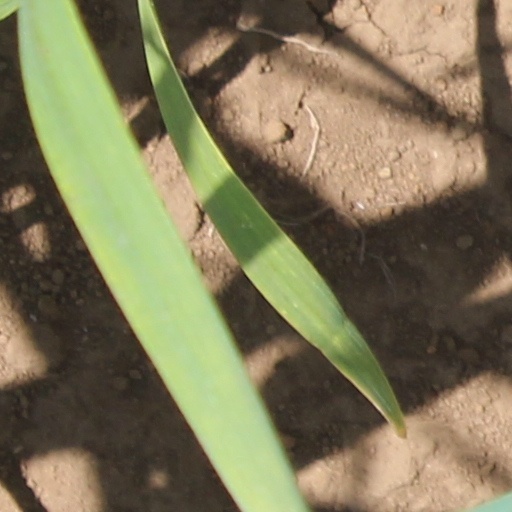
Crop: wheat